University of Chicago

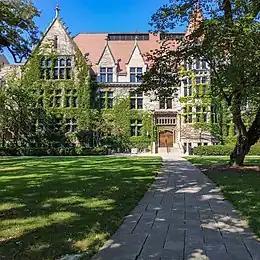
View of university building from the Harper Quadrangle

The first buildings of the campus, which make up what is now known as the Main Quadrangles, were part of a master plan conceived by two University of Chicago trustees and plotted by Chicago architect Henry Ives Cobb. The Main Quadrangles consist of six quadrangles, each surrounded by buildings, bordering one larger quadrangle. The buildings of the Main Quadrangles were designed by Cobb, Shepley, Rutan and Coolidge, Holabird & Roche, and other architectural firms in a mixture of the Victorian Gothic and Collegiate Gothic styles, patterned on the colleges of the University of Oxford. (Mitchell Tower, for example, is modeled after Oxford's Magdalen Tower, and the university Commons, Hutchinson Hall, replicates Christ Church Hall.) In celebration of the 2018 Illinois Bicentennial, the University of Chicago Quadrangles were selected as one of the Illinois 200 Great Places by the American Institute of Architects Illinois component.